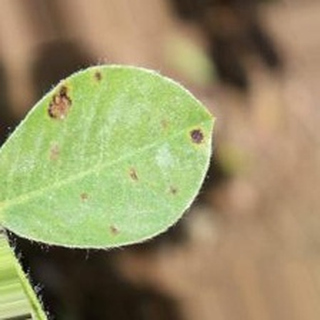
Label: groundnut_early_leaf_spot